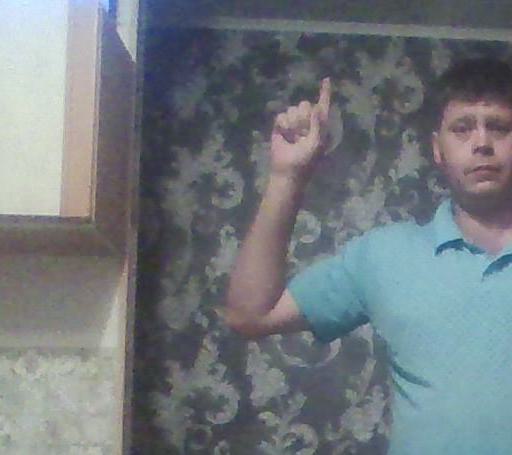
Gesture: one